Mangfu

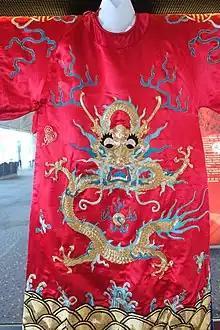
A red theatrical used as in Cantonese opera

The , Chinese opera costumes, were made based on the clothing style of the Ming dynasty while also absorbing clothing features of the Song, Yuan, and Qing dynasties. On stage, the theatrical is typically in the appearance of a .